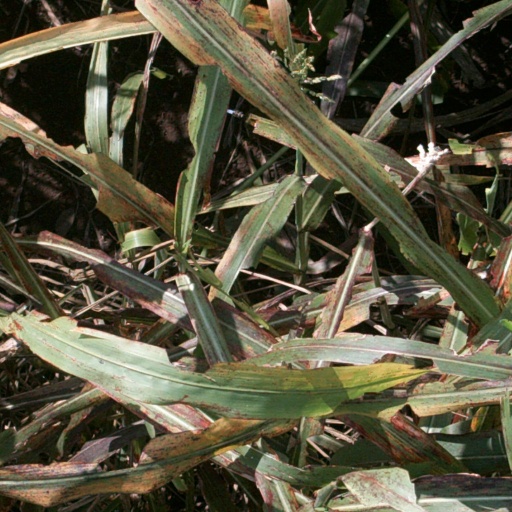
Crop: sorghum